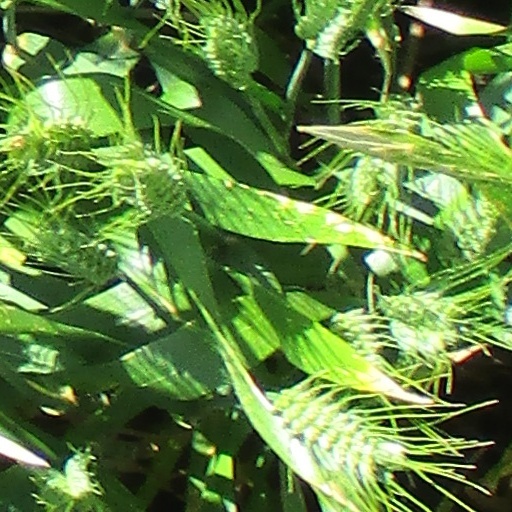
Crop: wheat